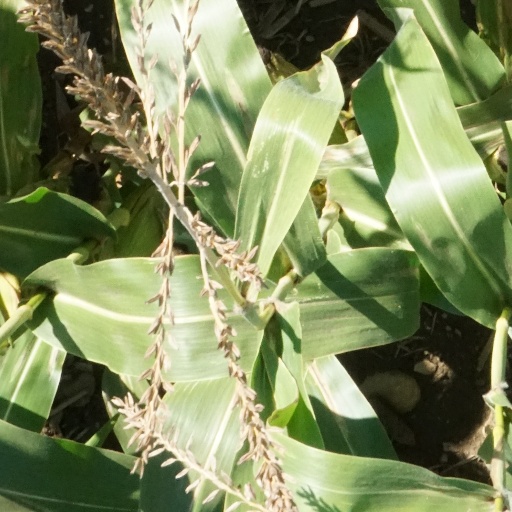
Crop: maize; corn